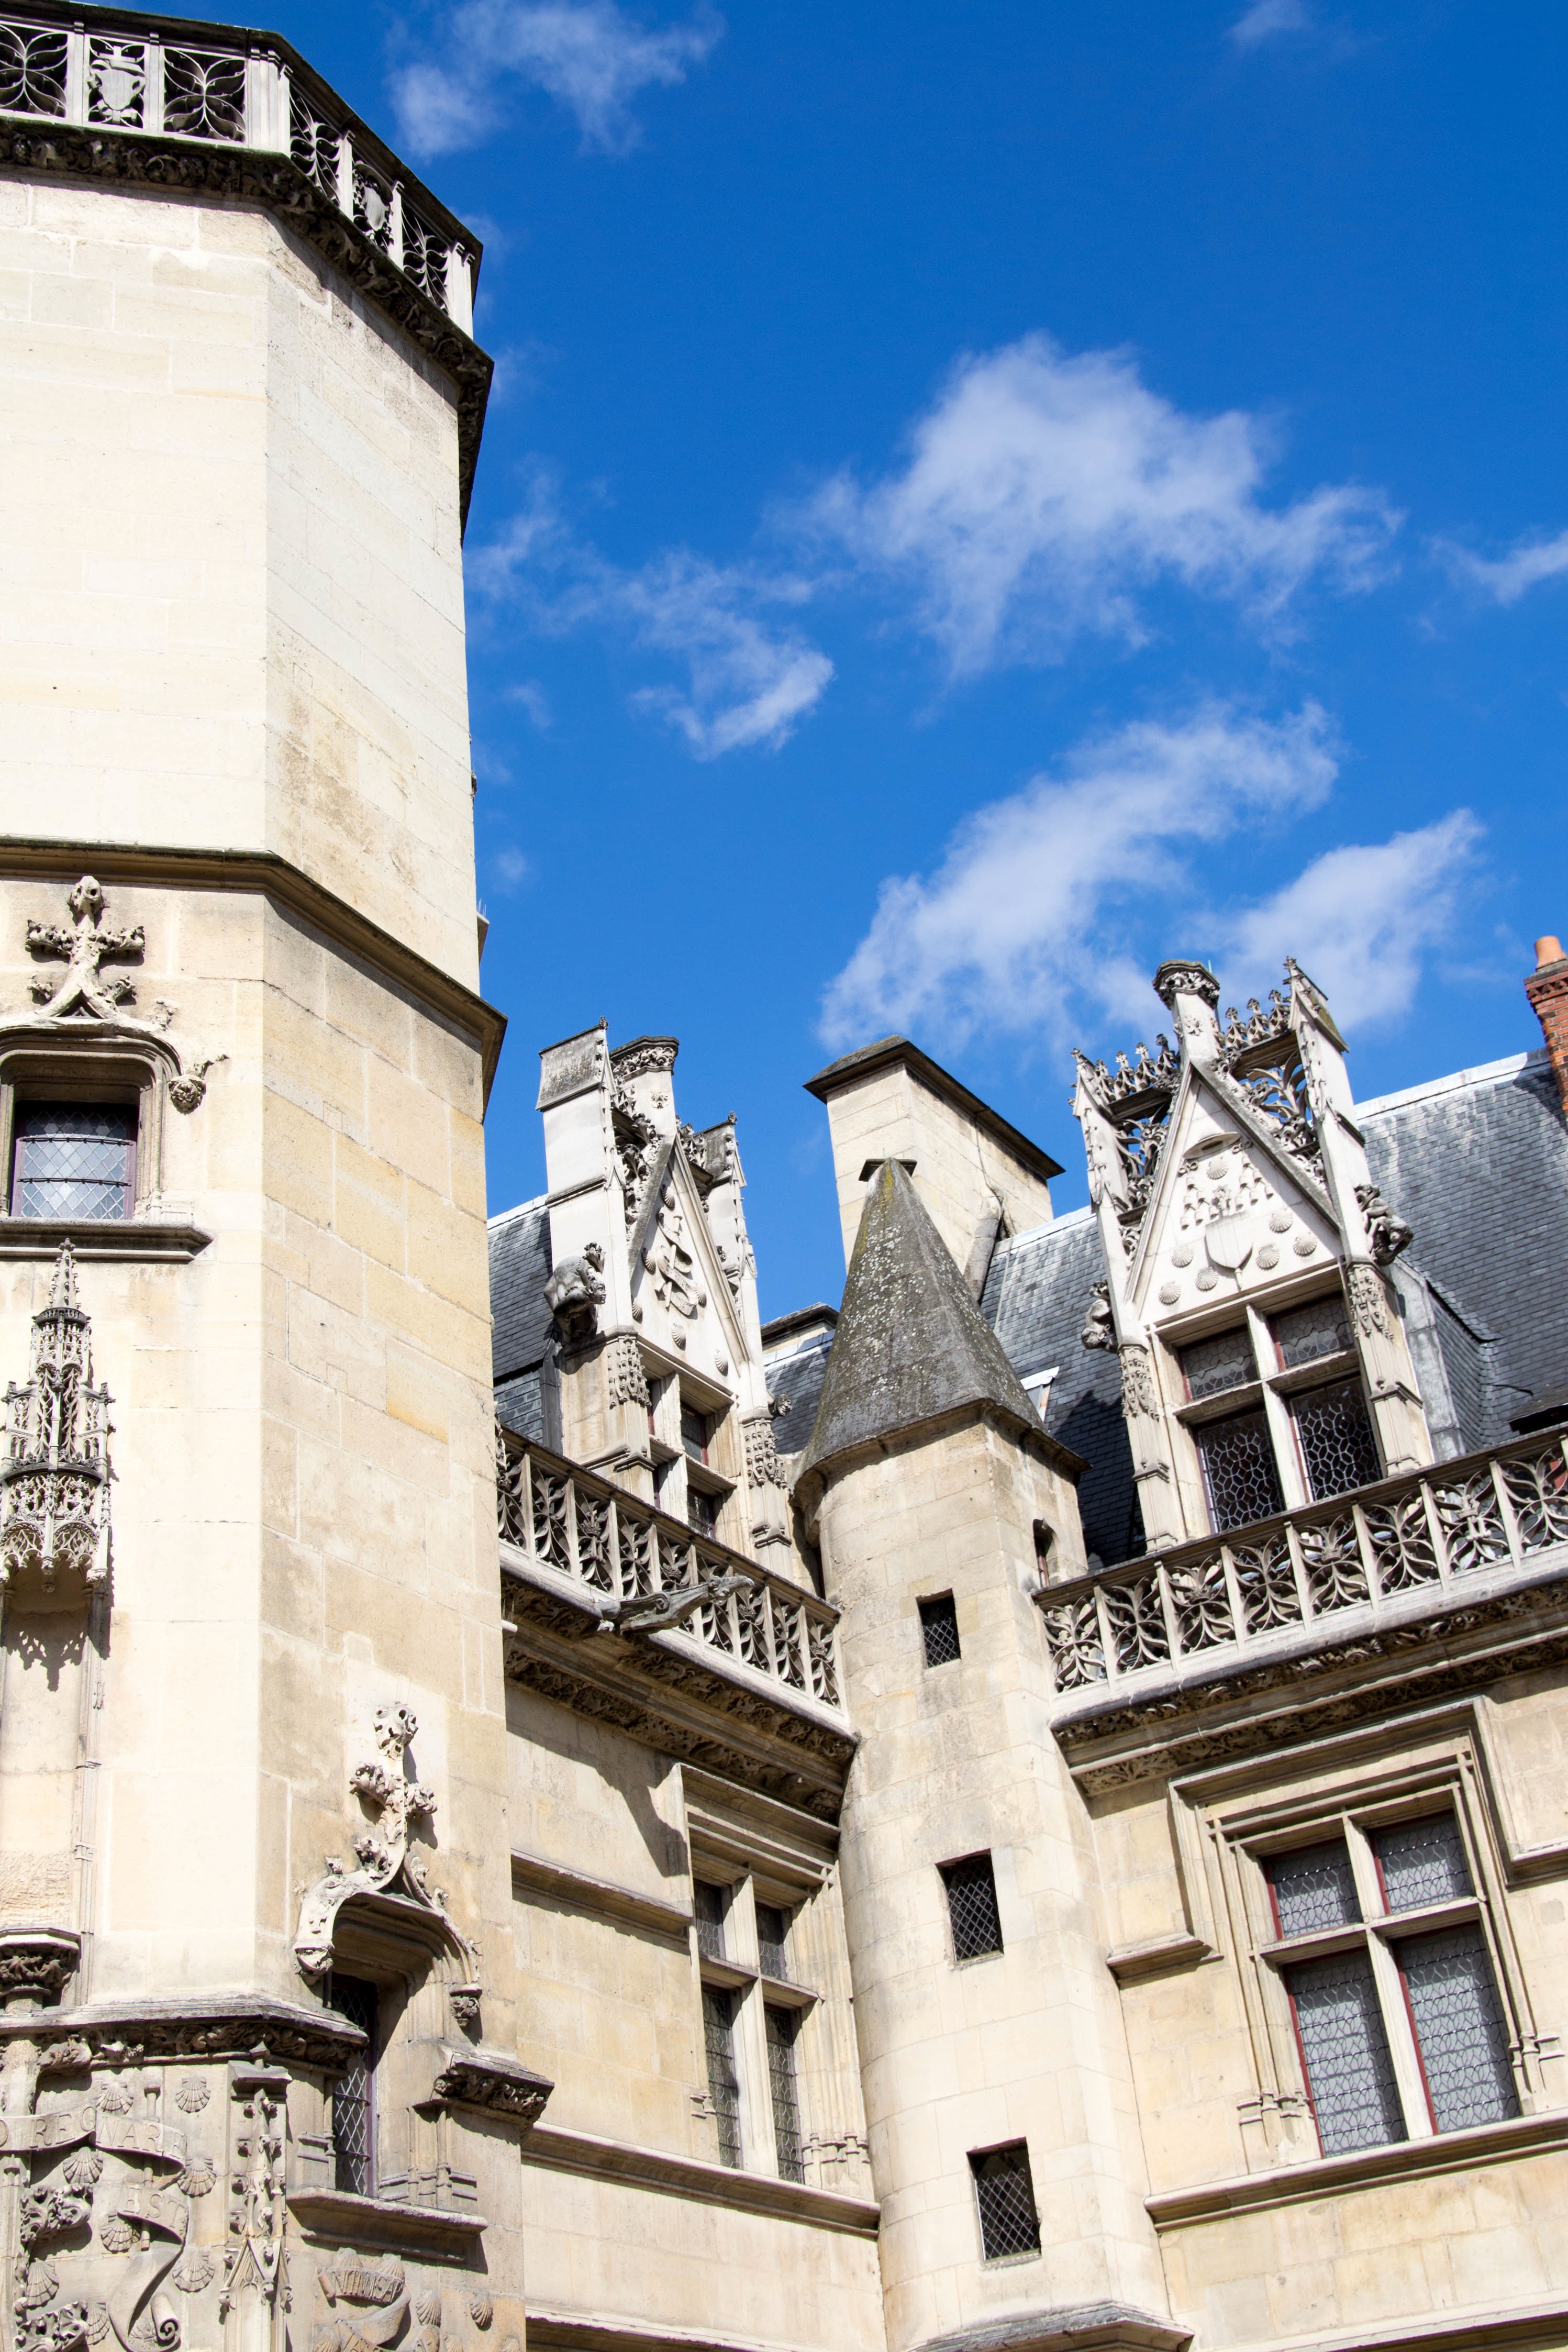
architecture, town, monument, tower, landmark, facade, tourism, ancient history